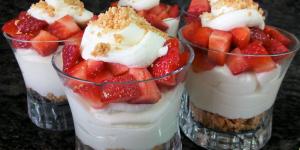
vasitos de queso y fresa